Suzanne Al Houby

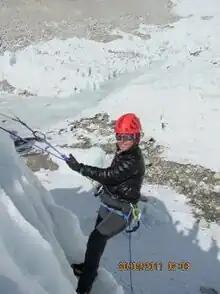

Suzanne Al Houby is a Palestinian mountaineer. On May 21, 2011, she became the first Arab woman to climb Mount Everest and the seven Summits. She was also the first Arab woman to climb many other mountains, including Mont Blanc, Elbrus, Aconcagua, Vinson, Denali, and Carstensz Pyramid.